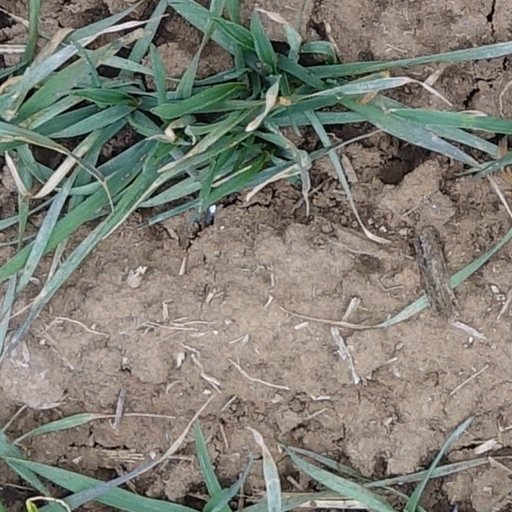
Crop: wheat